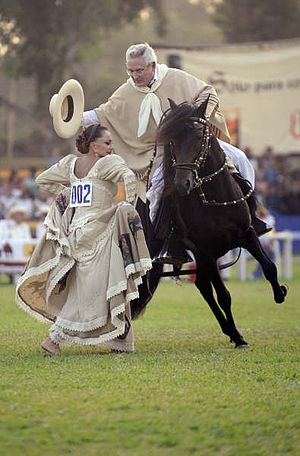
Turisme i Peru / Verdensarvsliste / La Libertad
Turisme i Peru begyndte udviklingen i 1990'erne ved stabilitionen af økonomien og genopbygningen af turistinfrastruktur. I dag udgør turismen landets tredjestørste industri, efter fiskeri og minedrift. Turismen henviser til arkæologiske monumenter, økoturismen i Amazonregnskoven, kulturel turisme i koloniale byer, gastronomisk turisme, eventyrsturisme og strandturisme. Peru modtog i 2007 den tredjestørste mængde turister i Sydamerika, efter Brasilien og Argentina. Turisme er den hurtigstvoksende industri i Peru, har vokset årligt med 25% de sidste 5 år. De fleste turister kommer fra USA, Chile, Argentina, Storbritannien, Frankrig, Tyskland, Brasilien, Spanien, Canada og Italien.